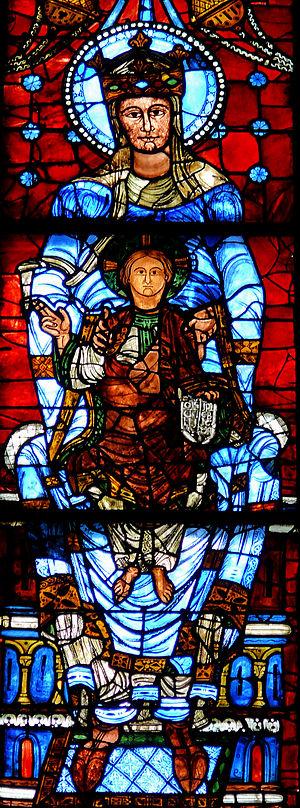
Cathédrale de Chartres - Notre-Dame-de-la-Belle-Verrière
Michel Petit, né à Évreux en 1934, est un maître verrier français.